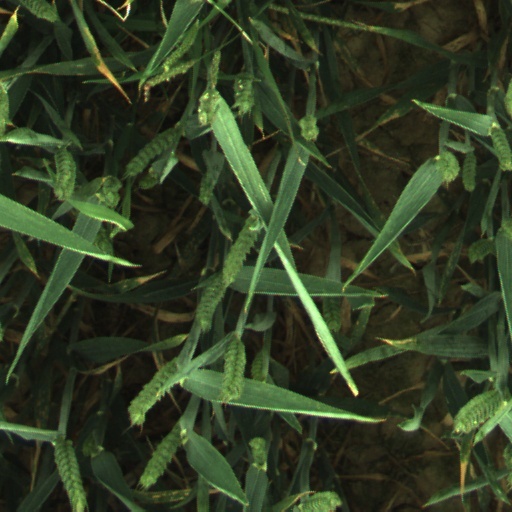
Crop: wheat